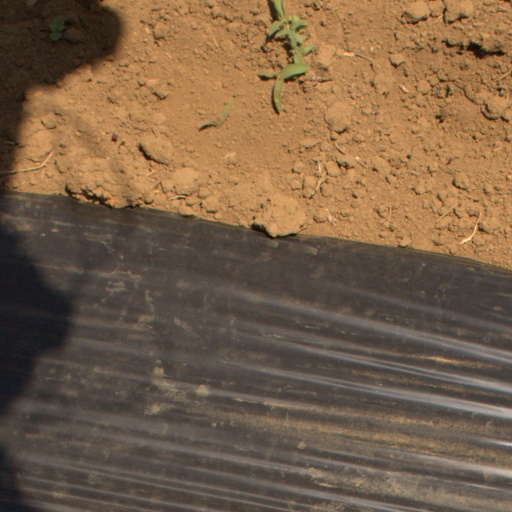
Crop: Jerusalem artichoke